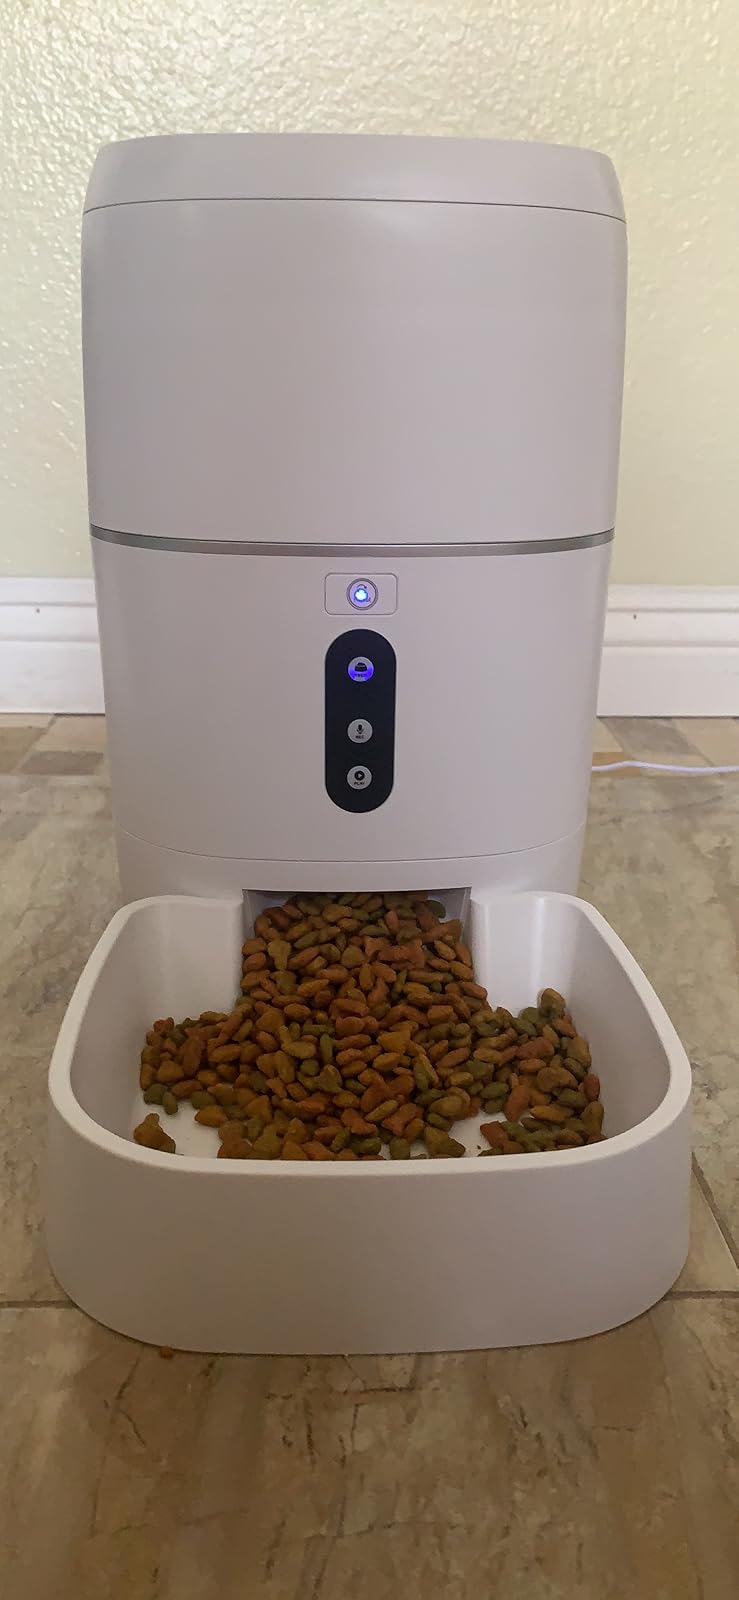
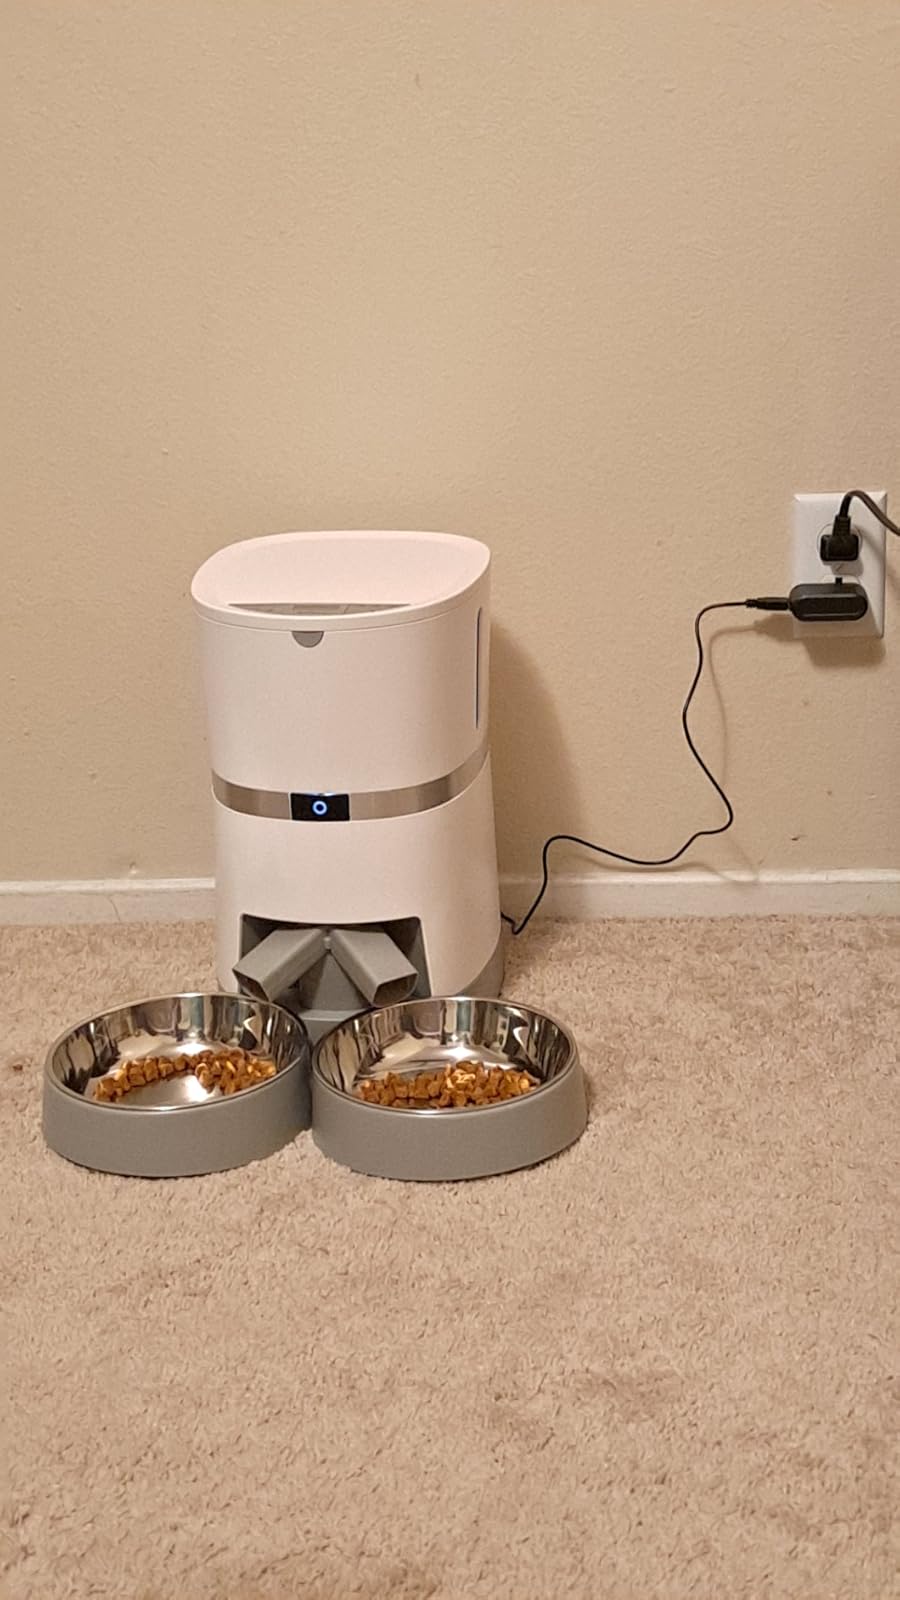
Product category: items_feeder
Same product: no